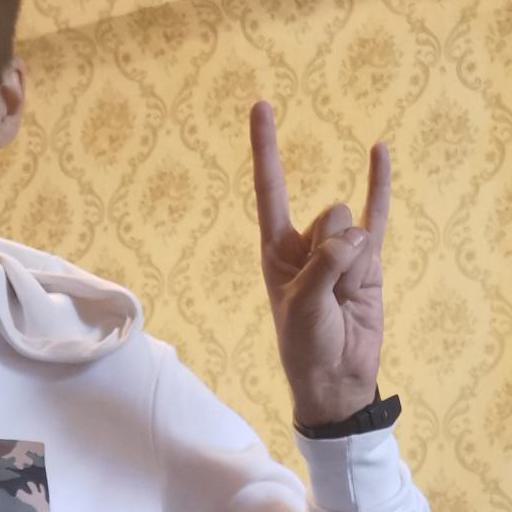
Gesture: rock